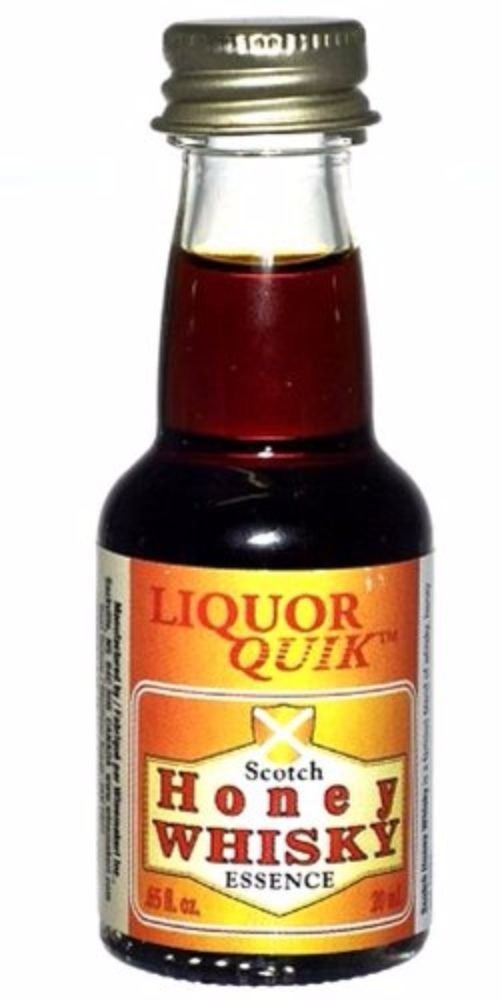
Item Name: Scotch Honey Whiskey Liquor Quik Essence
Bullet Point 1: Scotch Honey Whiskey Liquor Quik Essence
Bullet Point 2: 20 mL
Bullet Point 3: Made with Natural Extracts and Essential Oils
Bullet Point 4: Contains No Alcohol
Product Description: Liquor Quik essences offer a great solution for making flavored liquors. Combine with a high alcohol base and be amazed with the incredible flavors you can produce from home. All of our essences are produced using natural extracts and essential oils. Scotch Honey Whisky is a famous blend of whisky, honey and herbs. This product does not contain alcohol.
Value: 1.0
Unit: Count

Price: 8.95